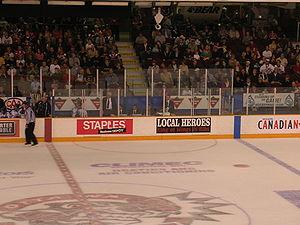
Prison de patinoire source
Le banc de pénalité, ou banc des pénalités, désigne dans les sports collectifs le lieu où un joueur prend place pour purger une pénalité reçue, mais ne méritant pas une exclusion définitive du match.